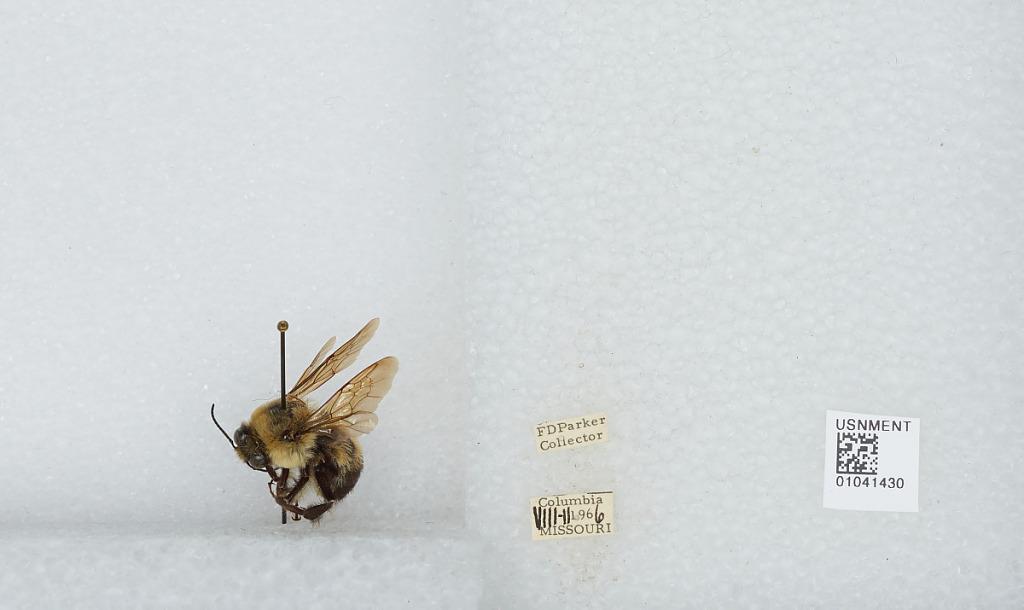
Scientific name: Bombus sp.
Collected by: F. Parker
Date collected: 1966-8-11
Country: United States
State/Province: Missouri
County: Boone
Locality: Columbia
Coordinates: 38.9514, -92.3283